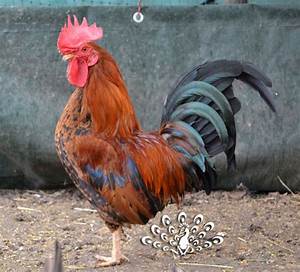
Label: chicken